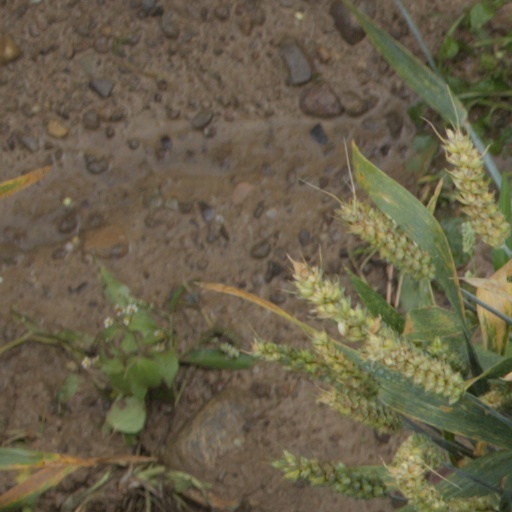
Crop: wheat